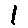
Label: 1